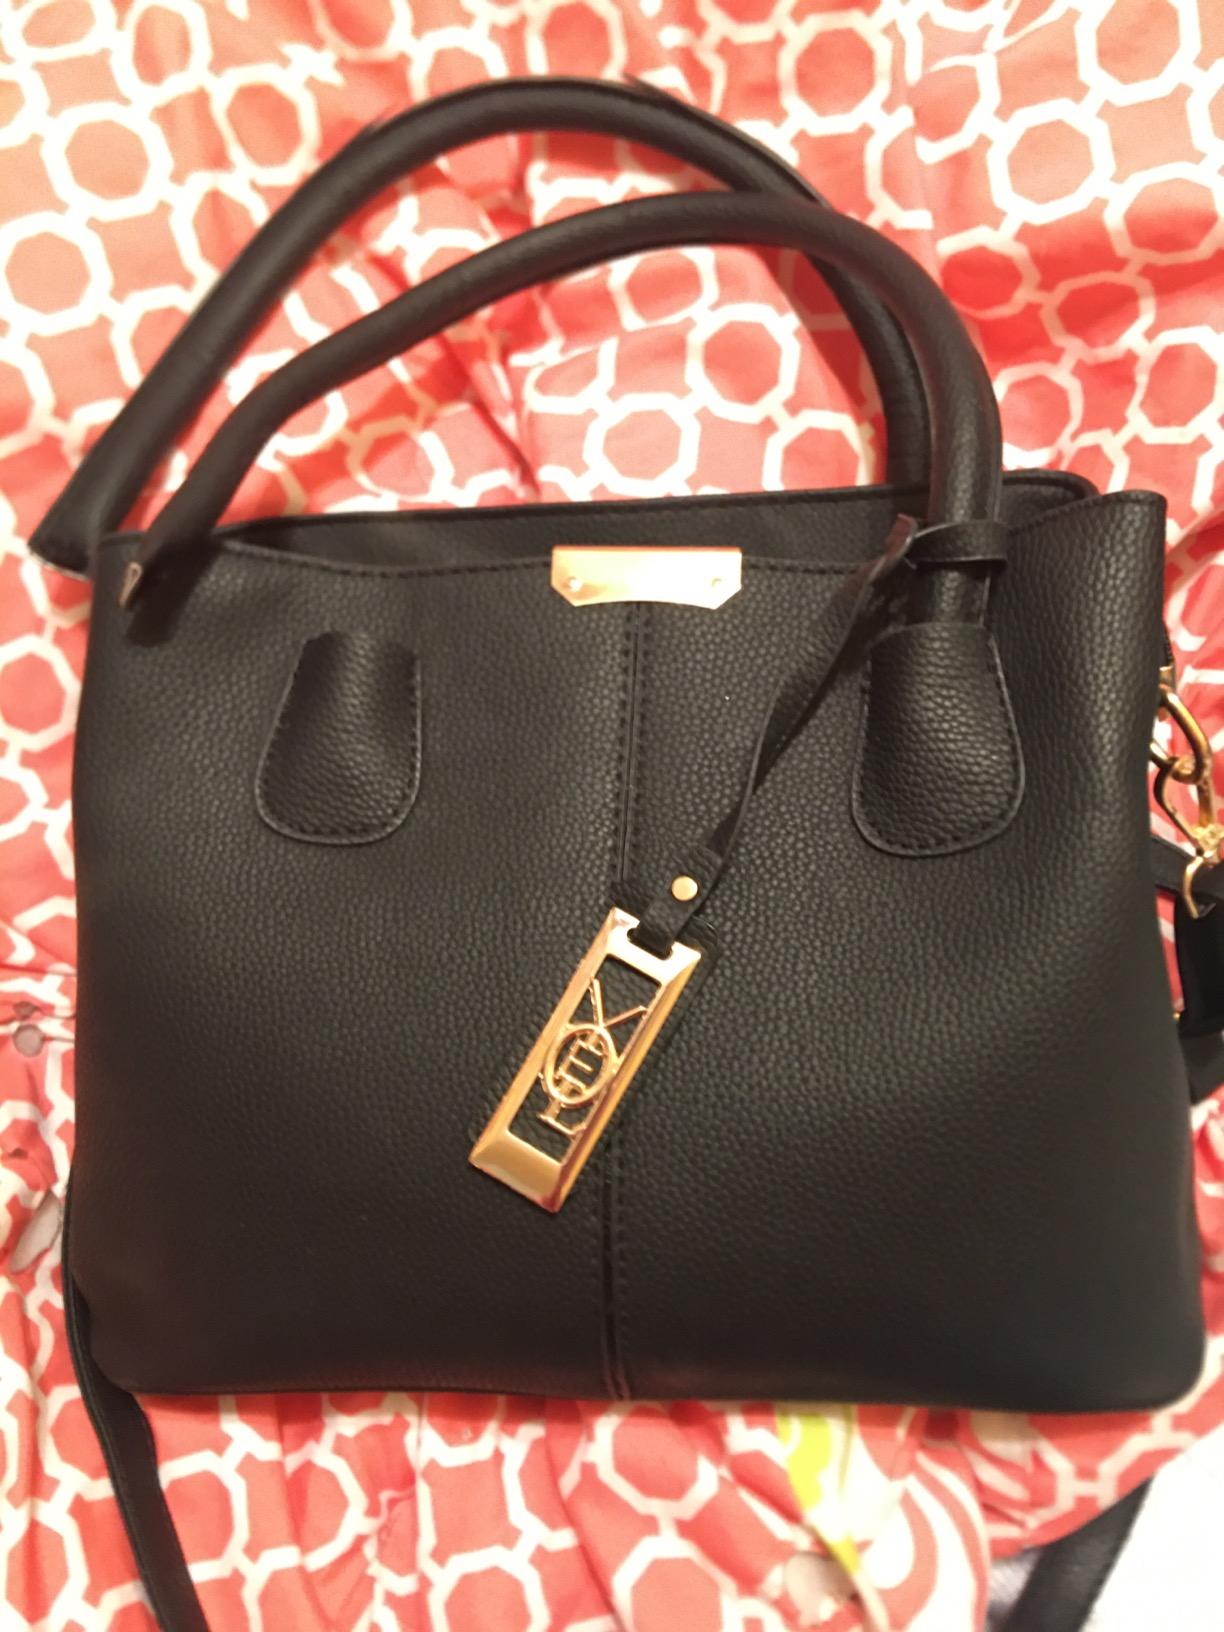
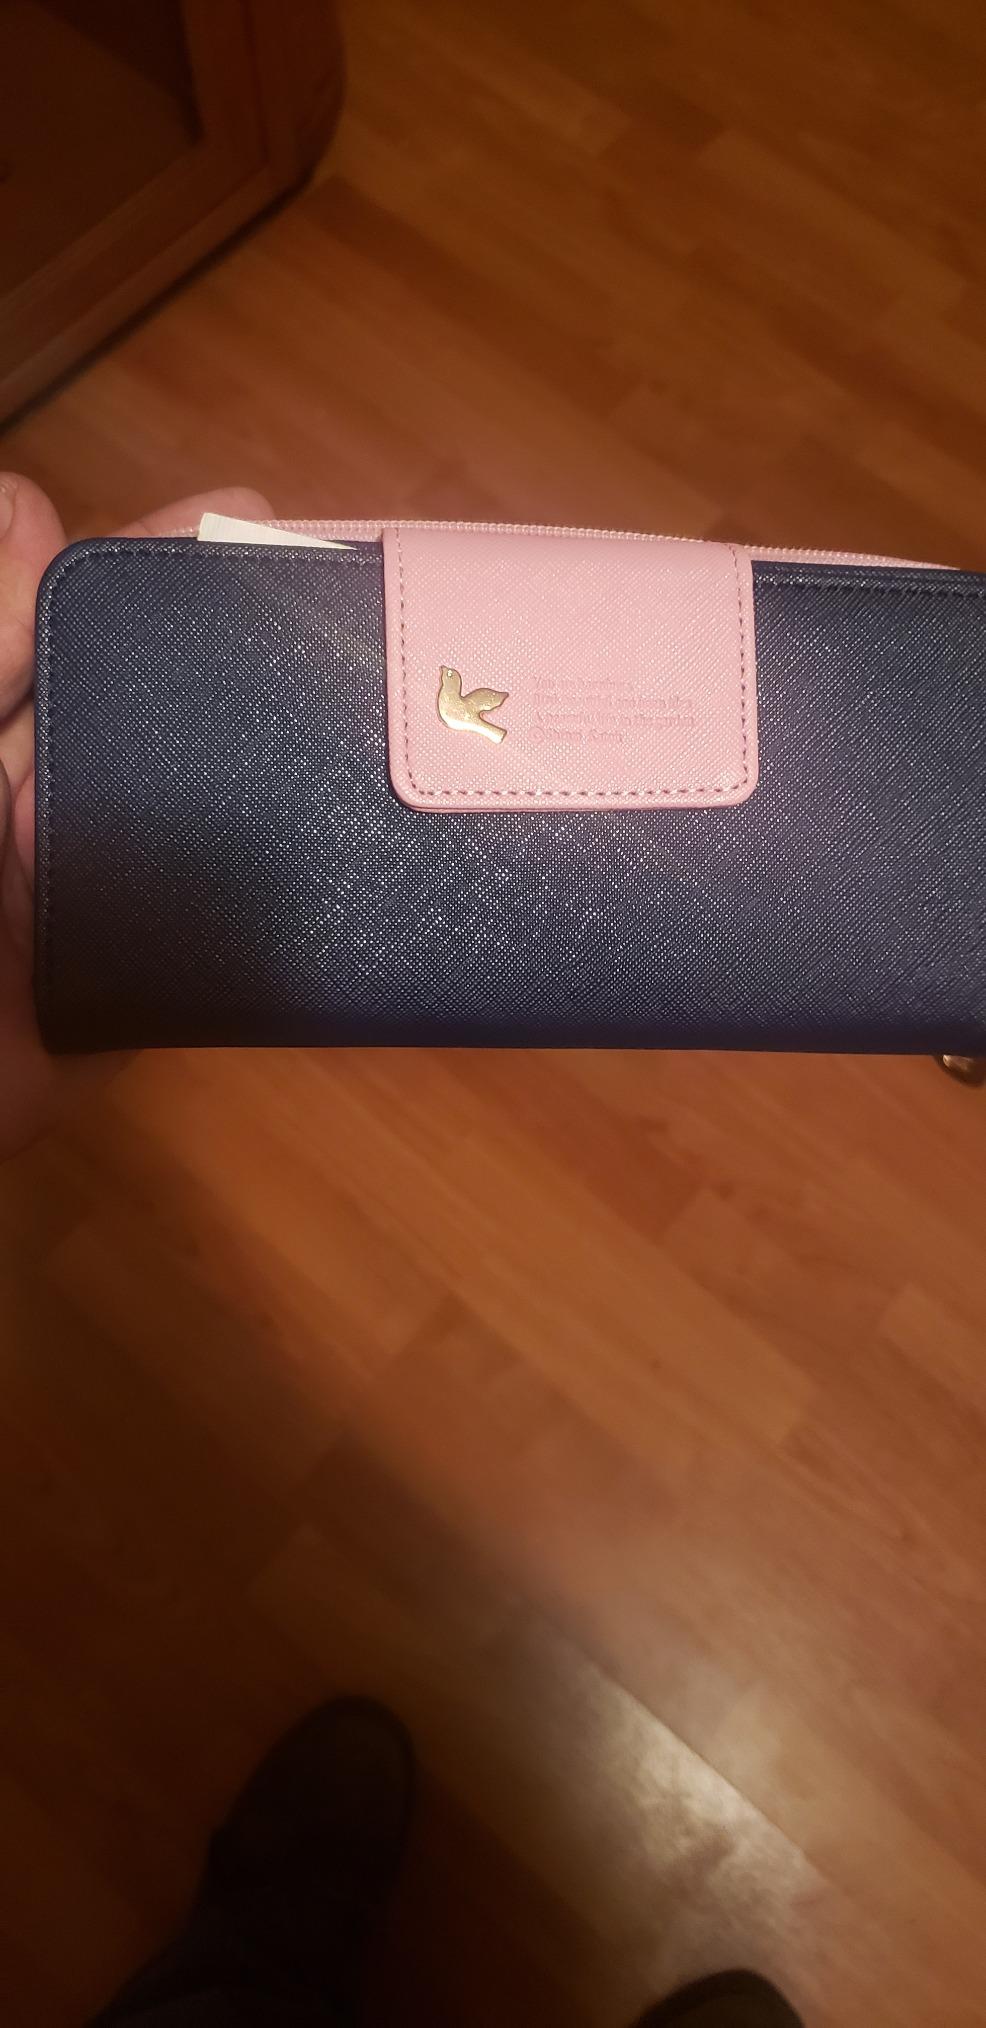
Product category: accessories_handbag
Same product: no